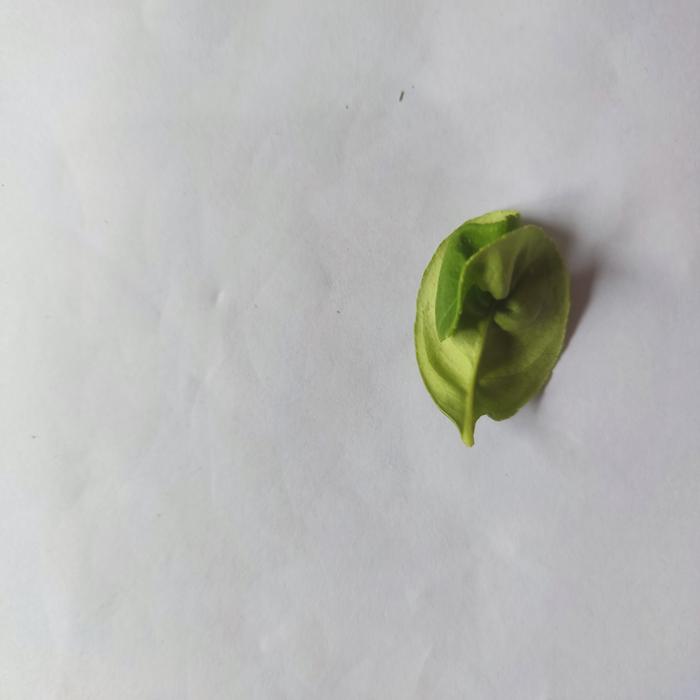
Crop: Lemon
Leaf condition: Leaf_Curl